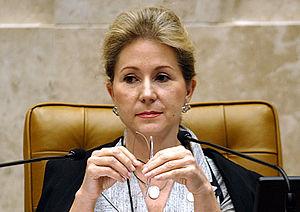
Ellen Gracie Northfleet est une personnalité juridique brésilienne née le 16 février 1948 à Rio de Janeiro. Elle est juge au Tribunal suprême fédéral brésilien entre 2000 et 2011 et présidente du TSF du 27 avril 2006 au 23 avril 2008.